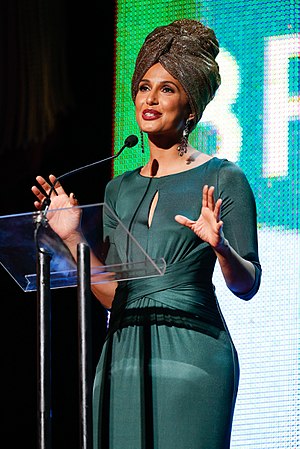
Camila Pitanga
Camila Pitanga i 2014.
Camila Manhães Sampaio er en brasiliansk skuespillerinde.